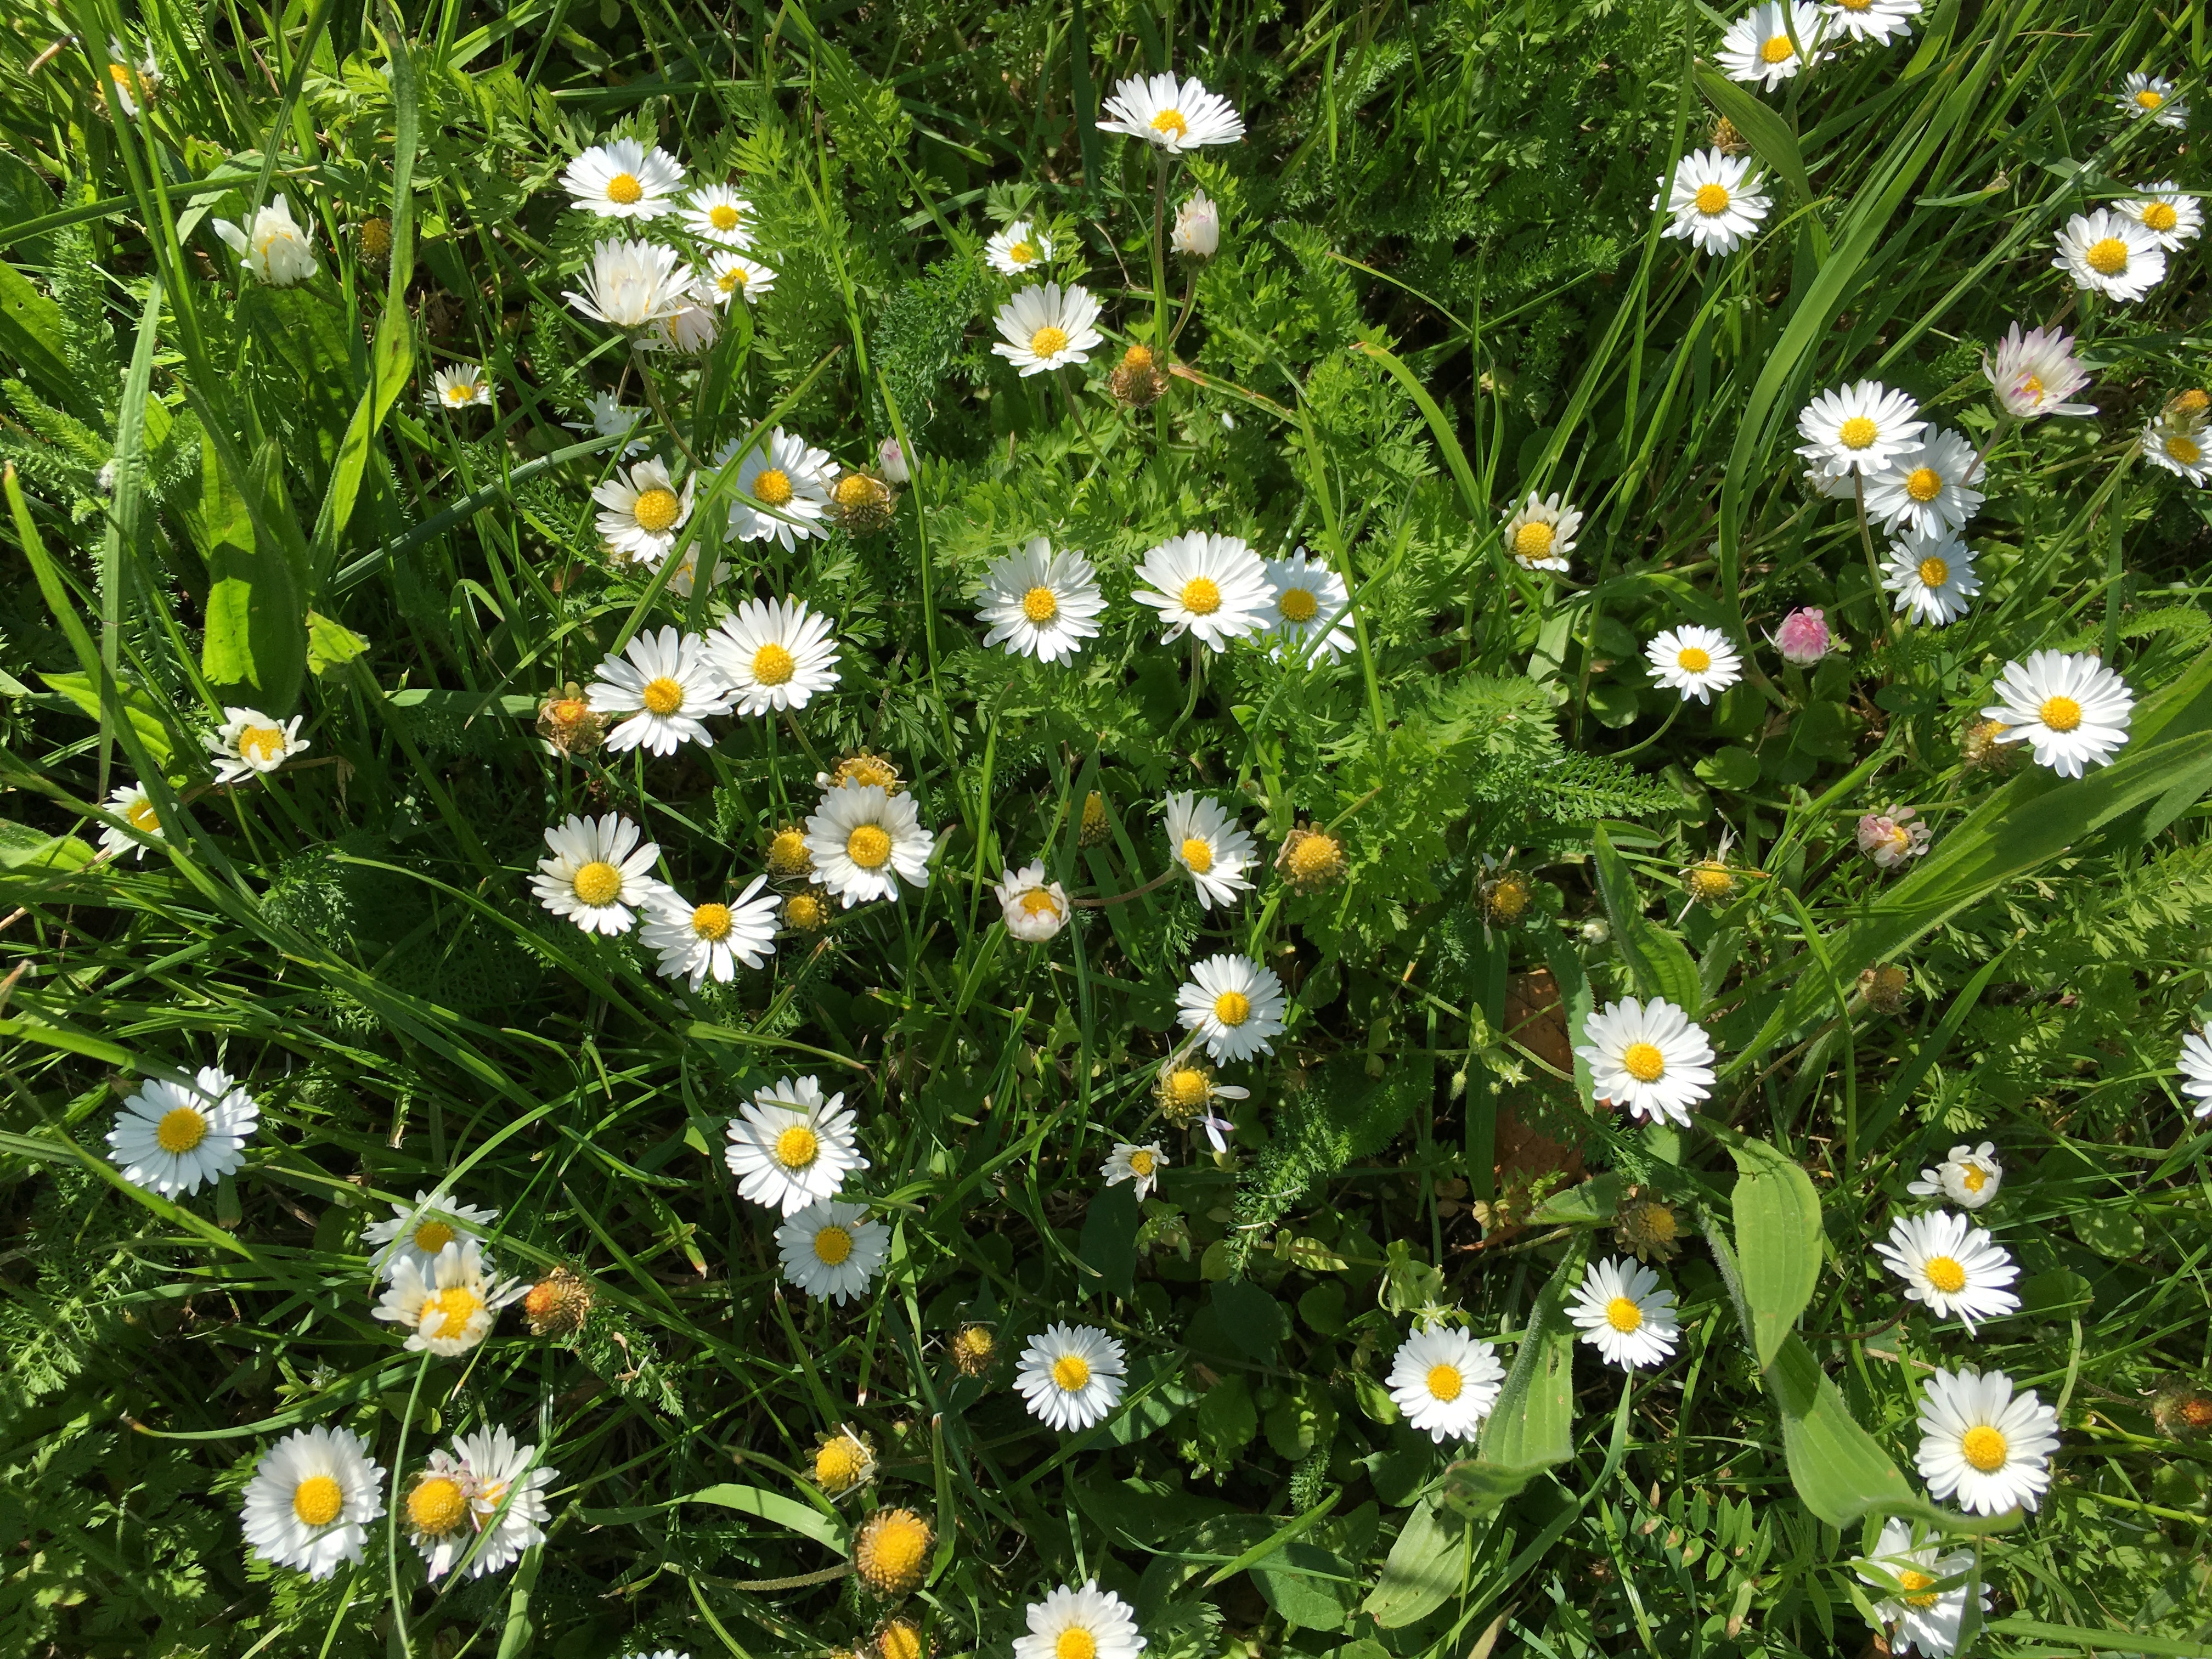
grass, blossom, plant, lawn, meadow, flower, bloom, daisy, spring, herb, botany, garden, flora, wildflower, flowers, flowering plant, daisy family, oxeye daisy, annual plant, land plant, chamaemelum nobile, marguerite daisy, tanacetum parthenium, garden cosmos